Captain Miller (film)

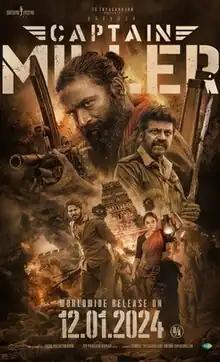
Theatrical release poster

Captain Miller is a 2024 Indian Tamil-language period action adventure film directed by Arun Matheswaran and produced by Sathya Jyothi Films. The film is the first part of a planned trilogy, and stars Dhanush in the title role, with Shiva Rajkumar, Sundeep Kishan, Priyanka Mohan, Aditi Balan, Edward Sonnenblick and John Kokken in supporting roles. Set in the 1930s, during the colonial era, it follows a British Indian Army veteran trying to save his home village from destruction by the British authorities.